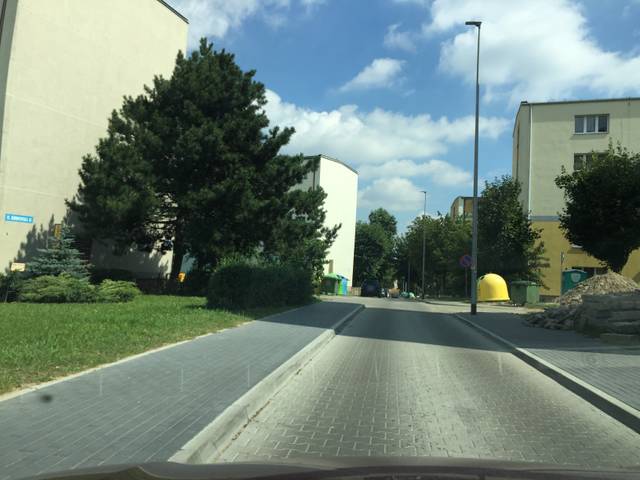
Region: Poland
Coordinates: 51.748, 18.071